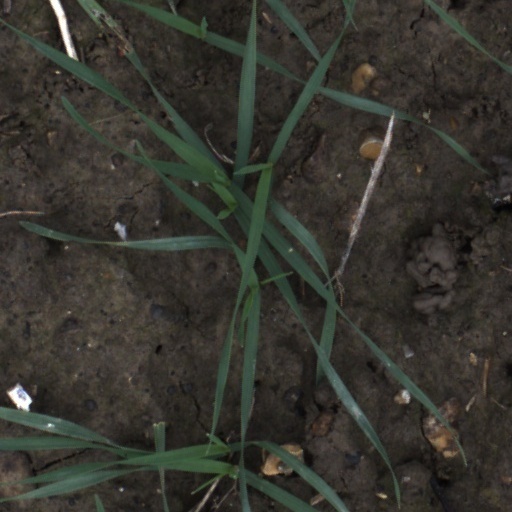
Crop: wheat